Ann Packer (author)

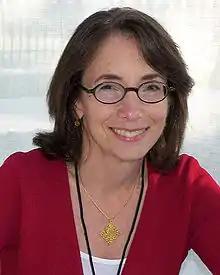
Ann Packer at the 2008 Texas Book Festival

Ann Packer (born 1959) is an American novelist and short story writer. She is the recipient of a James Michener Award and a National Endowment for the Arts fellowship.